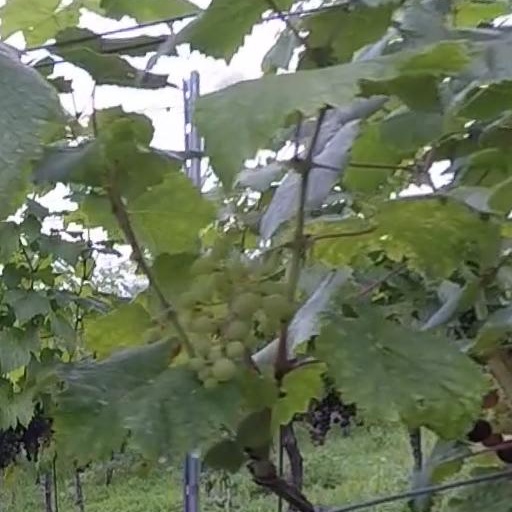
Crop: grape